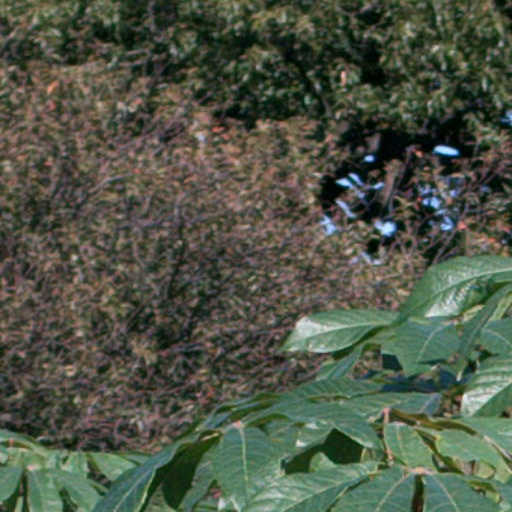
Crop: cassava